Third Ward, Houston

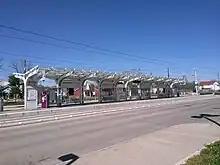
Elgin/Third Ward station

Metropolitan Transit Authority of Harris County (METRO) operates public transportation services, including buses and the METRORail tram service. METRORail Purple Line stations serving Third Ward include: